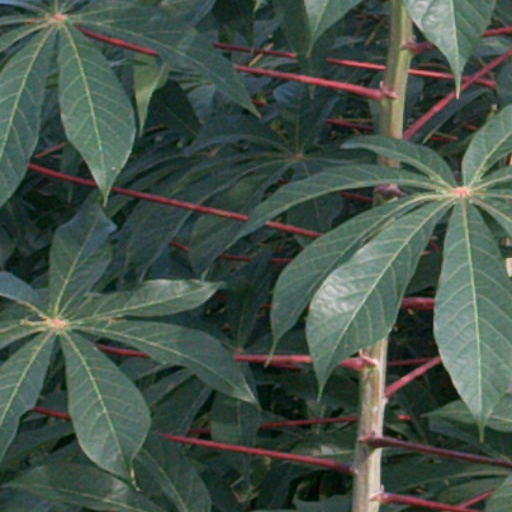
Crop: cassava